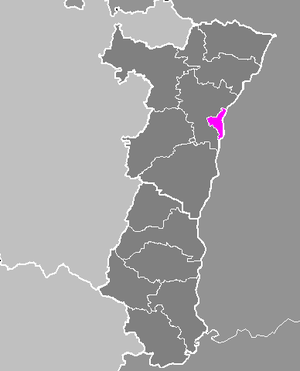
L'arrondissement de Strasbourg est une division administrative française, située dans le département du Bas-Rhin, en région Grand Est.